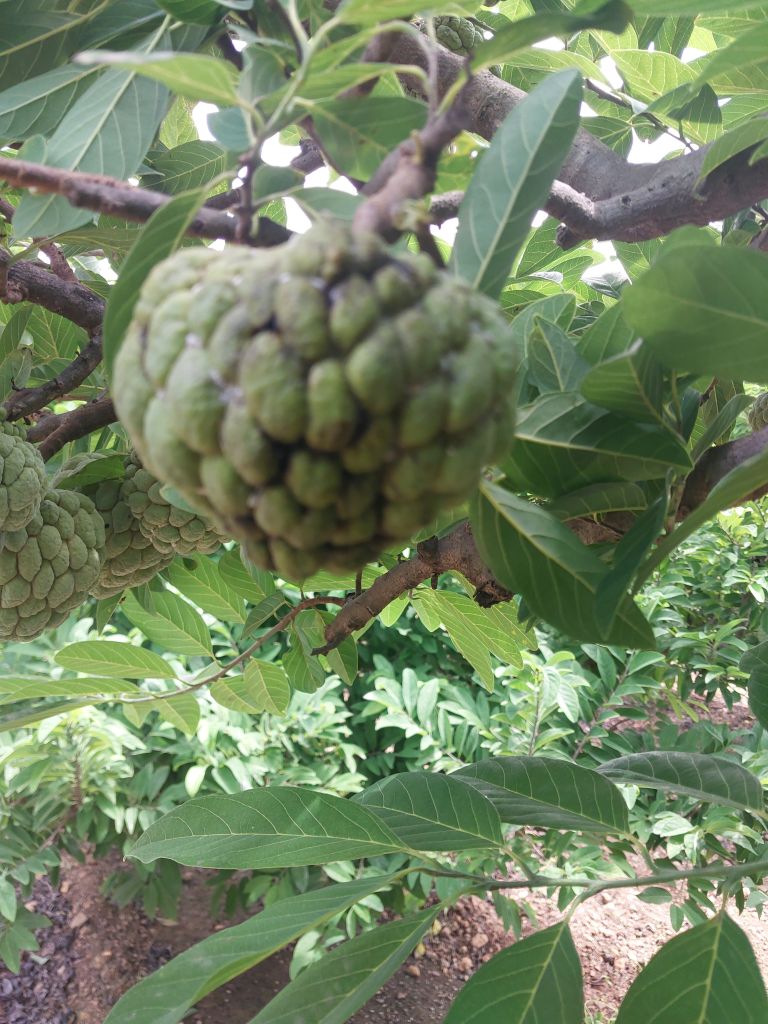
Disease label: Athracnose